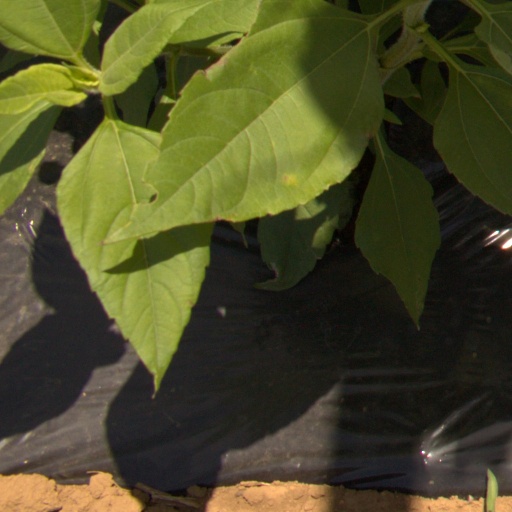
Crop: Jerusalem artichoke